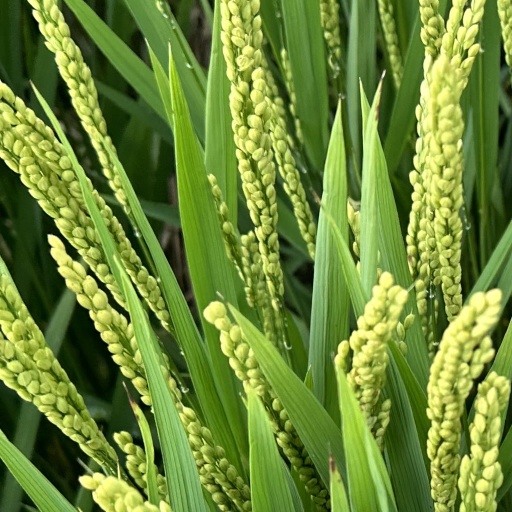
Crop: rice